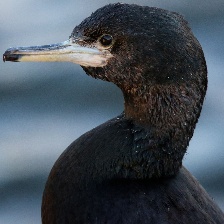
Species: RED FACED CORMORANT
Scientific name: PHALACROCORAX URILE